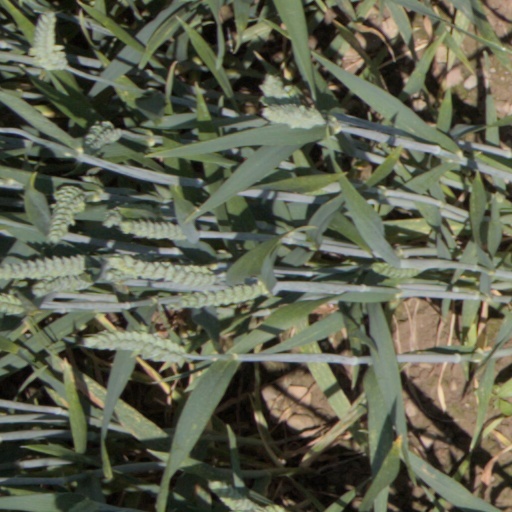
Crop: wheat